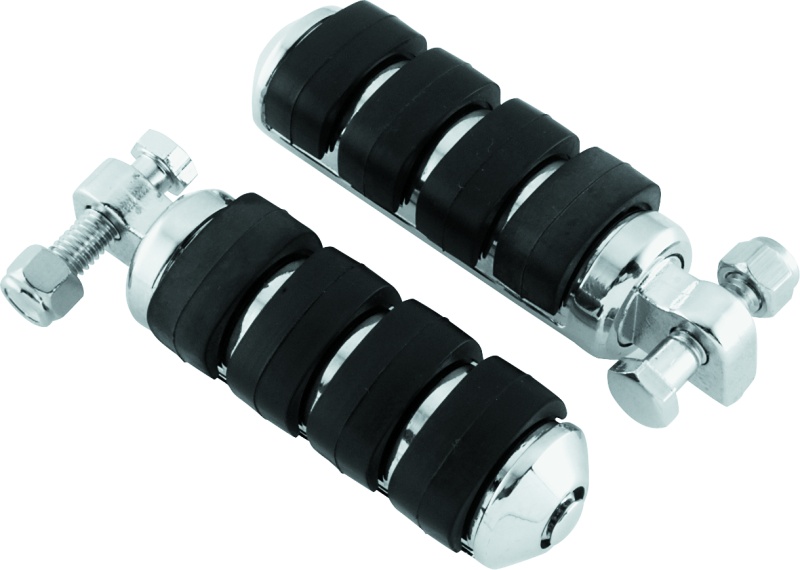
Kuryakyn ISO Peg Small With Male Adapter Chrome (Pair)
ISO Peg Small With Male Adapter Chrome
Brand: Kuryakyn
Category: Sporting Goods > Outdoor Recreation > Cycling > Bicycle Parts > Bicycle Wheel Parts > Bicycle Foot Pegs